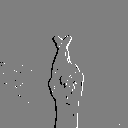
ASL letter: r